Papyrus Brooklyn 35.1446

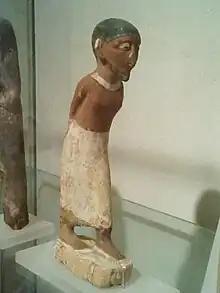
Figurine from Egypt of semitic slave

On the front is a list of 80 Egyptians in various columns who have apparently escaped from an institution called a Large Prison / Labor Camp ("ḫnrt-wr") and are registering their discovery. The document lists their names, the father's name, as well as a high official, a place or an institution to which they originally belonged. There is a note in another column as to whether the person is male or female. There follows an administrative statement, a place where the case was ticked off with a note of where the refugees are currently. Finally, there are two notes as to whether the case is closed. The content appears to date from the reign of Amenemhat III into the 13th Dynasty. Copies of a letter and royal decree to Vizier Ankhu are also included within the document.